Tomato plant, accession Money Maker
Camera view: tilt-top (135 deg); turntable rotation: 120 degrees
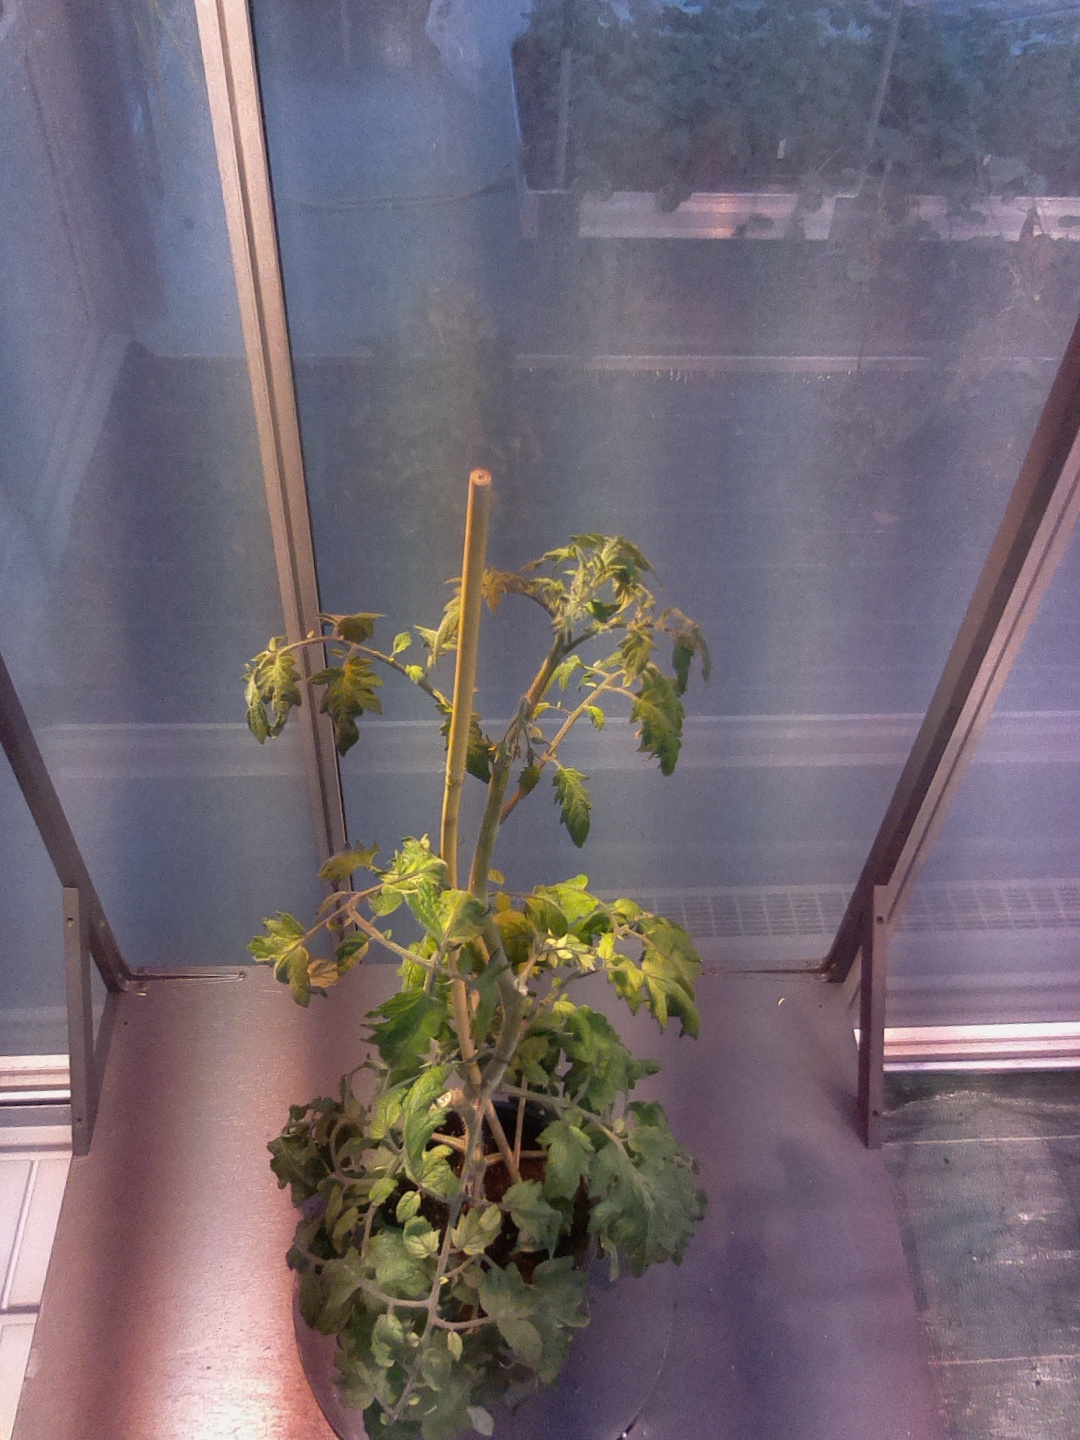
BBCH growth stage 67: Full flowering, 70%-80% of flowers open, more petals falling